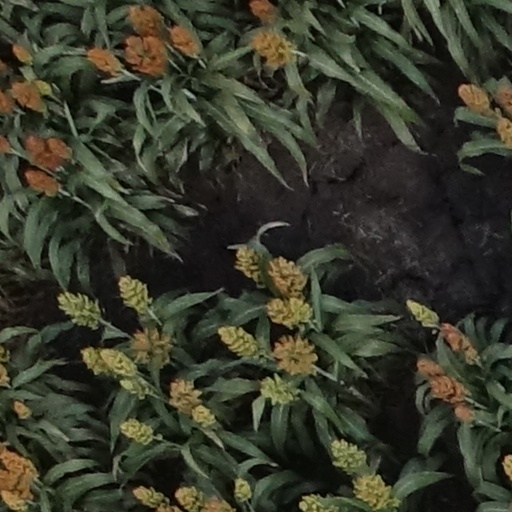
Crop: sorghum